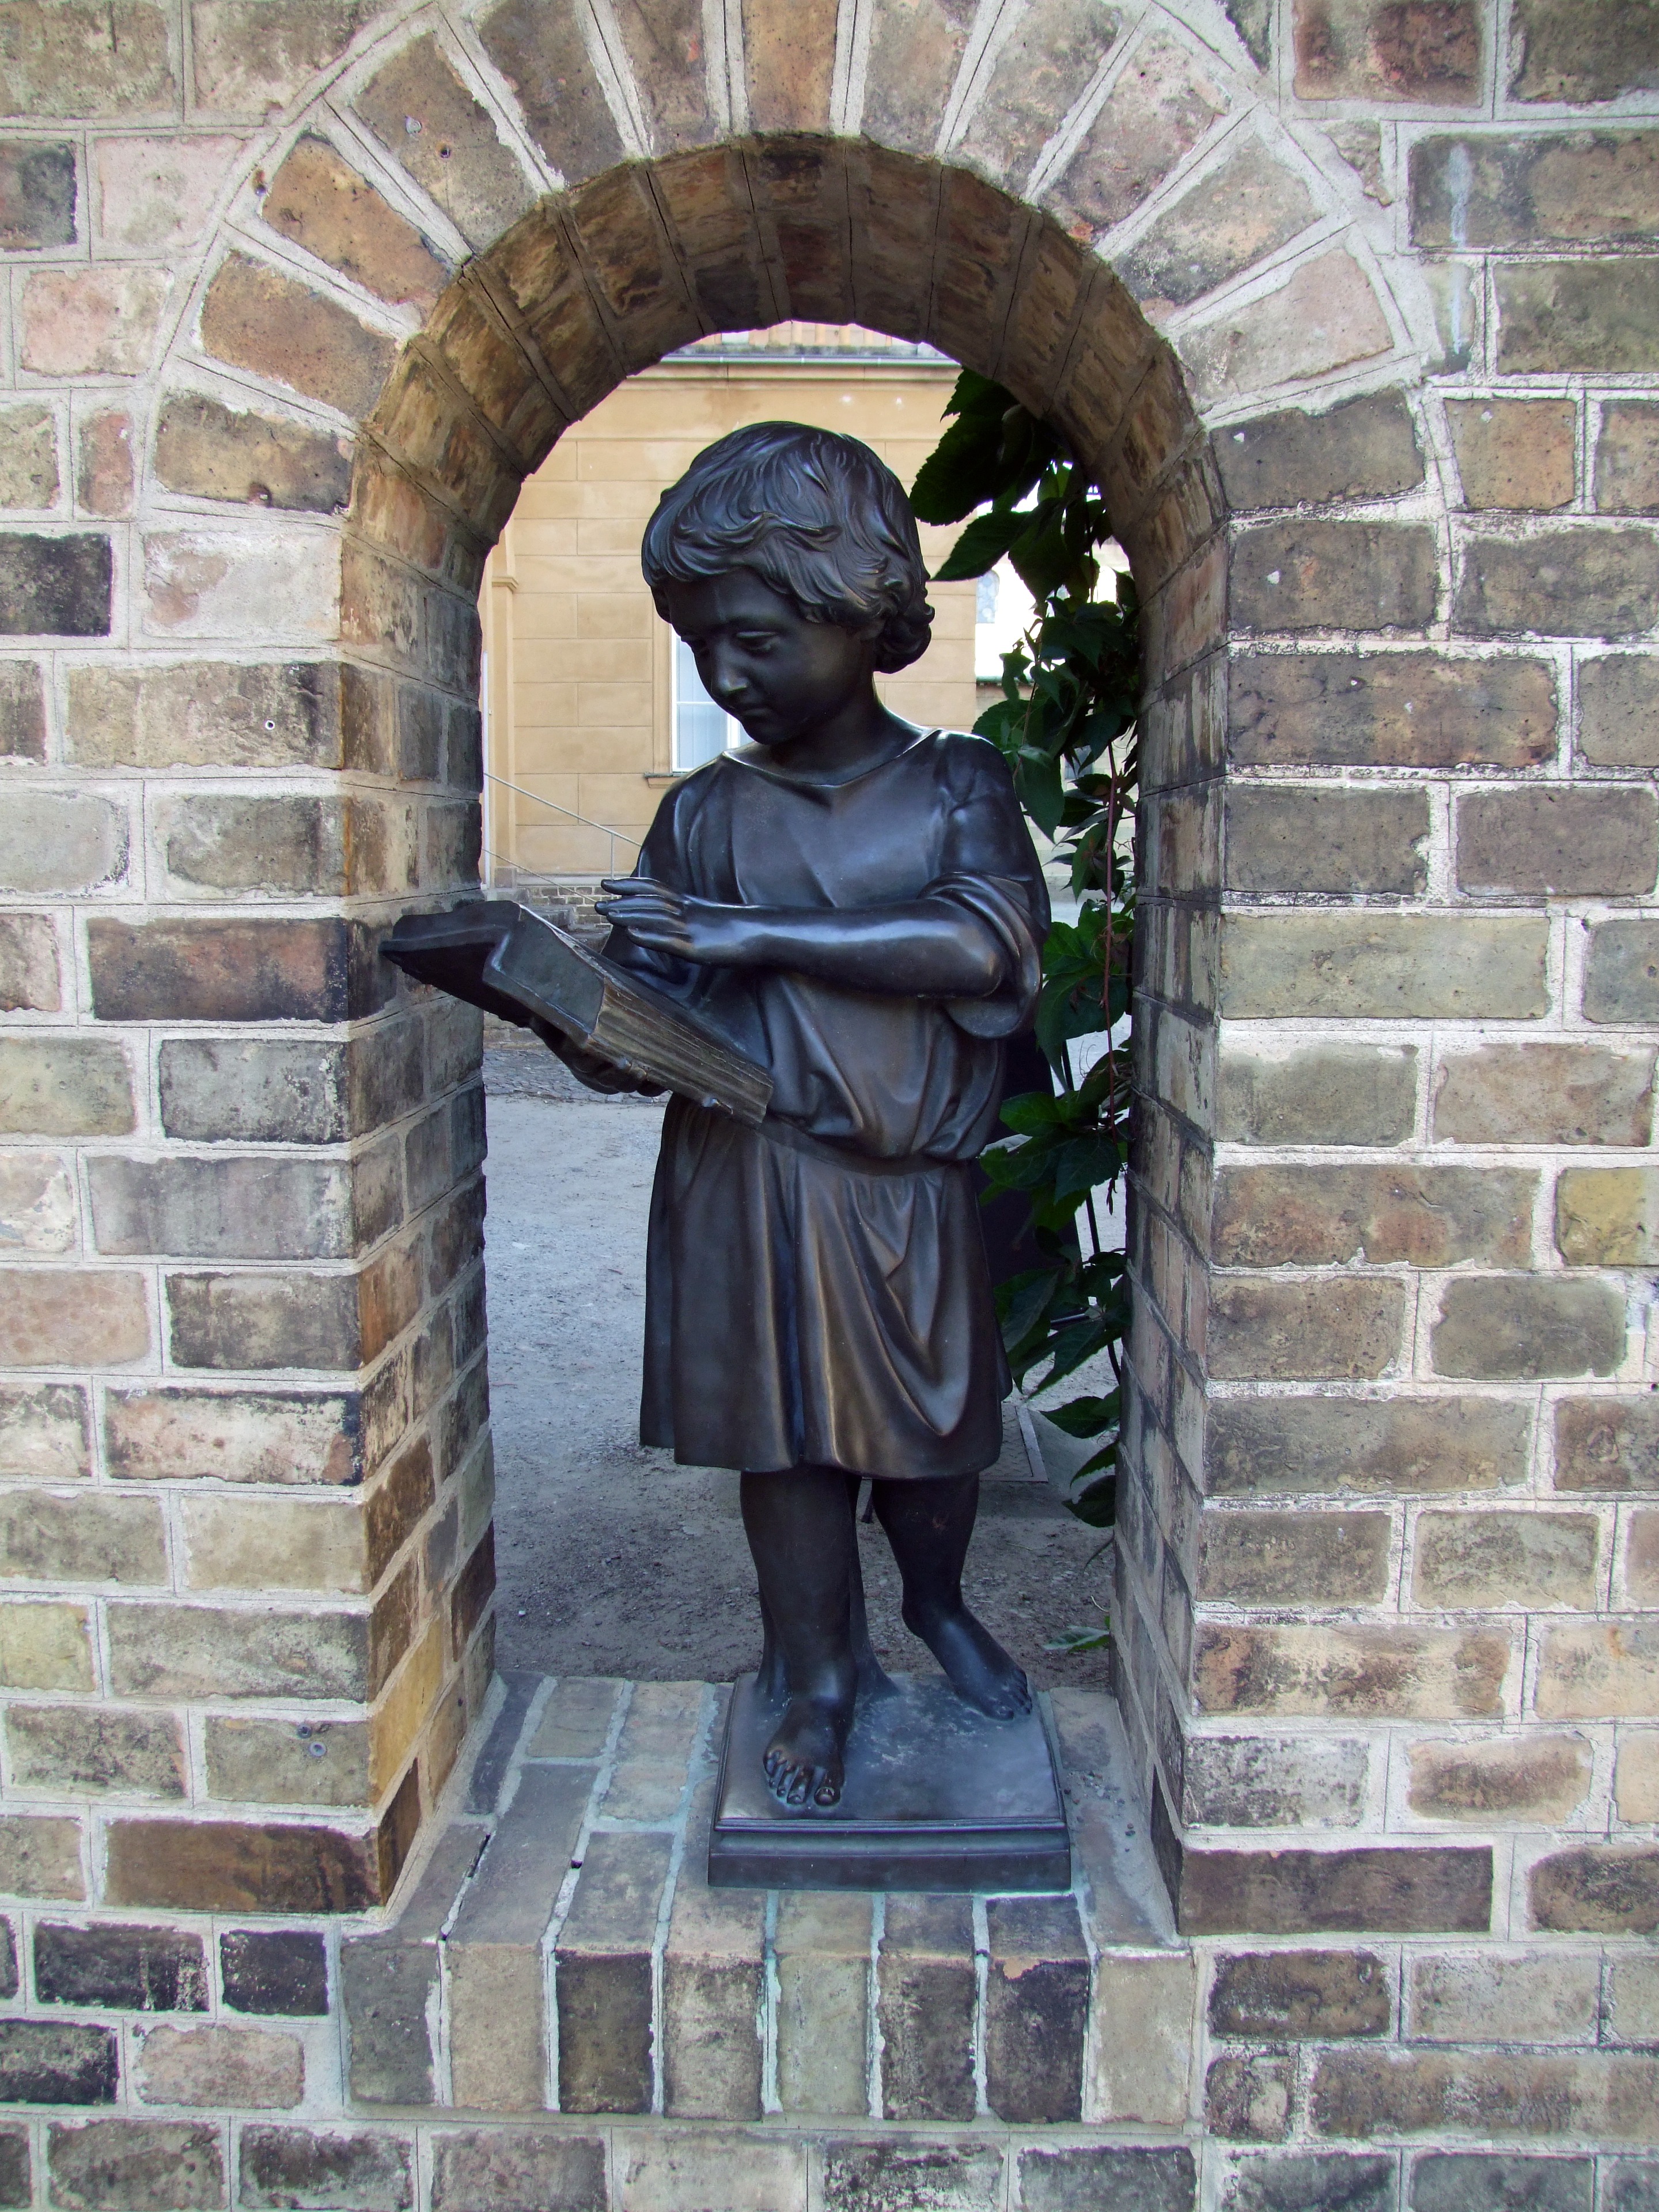
rock, wall, monument, statue, arch, sculpture, art, figure, temple, carving, potsdam, ancient history, sans souci park